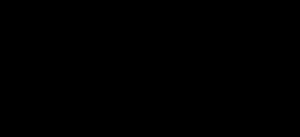
MIDI
MIDI logo fra MIDI Manufacturers Association
MIDI er en industristandard som præcist definerer noder i et digitalt musikformat. Kommunikationsprotokollen lader computere, synthesizere, lydkort, trommemaskiner og andre elektroniske instrumenter kontrollere og udveksle information.